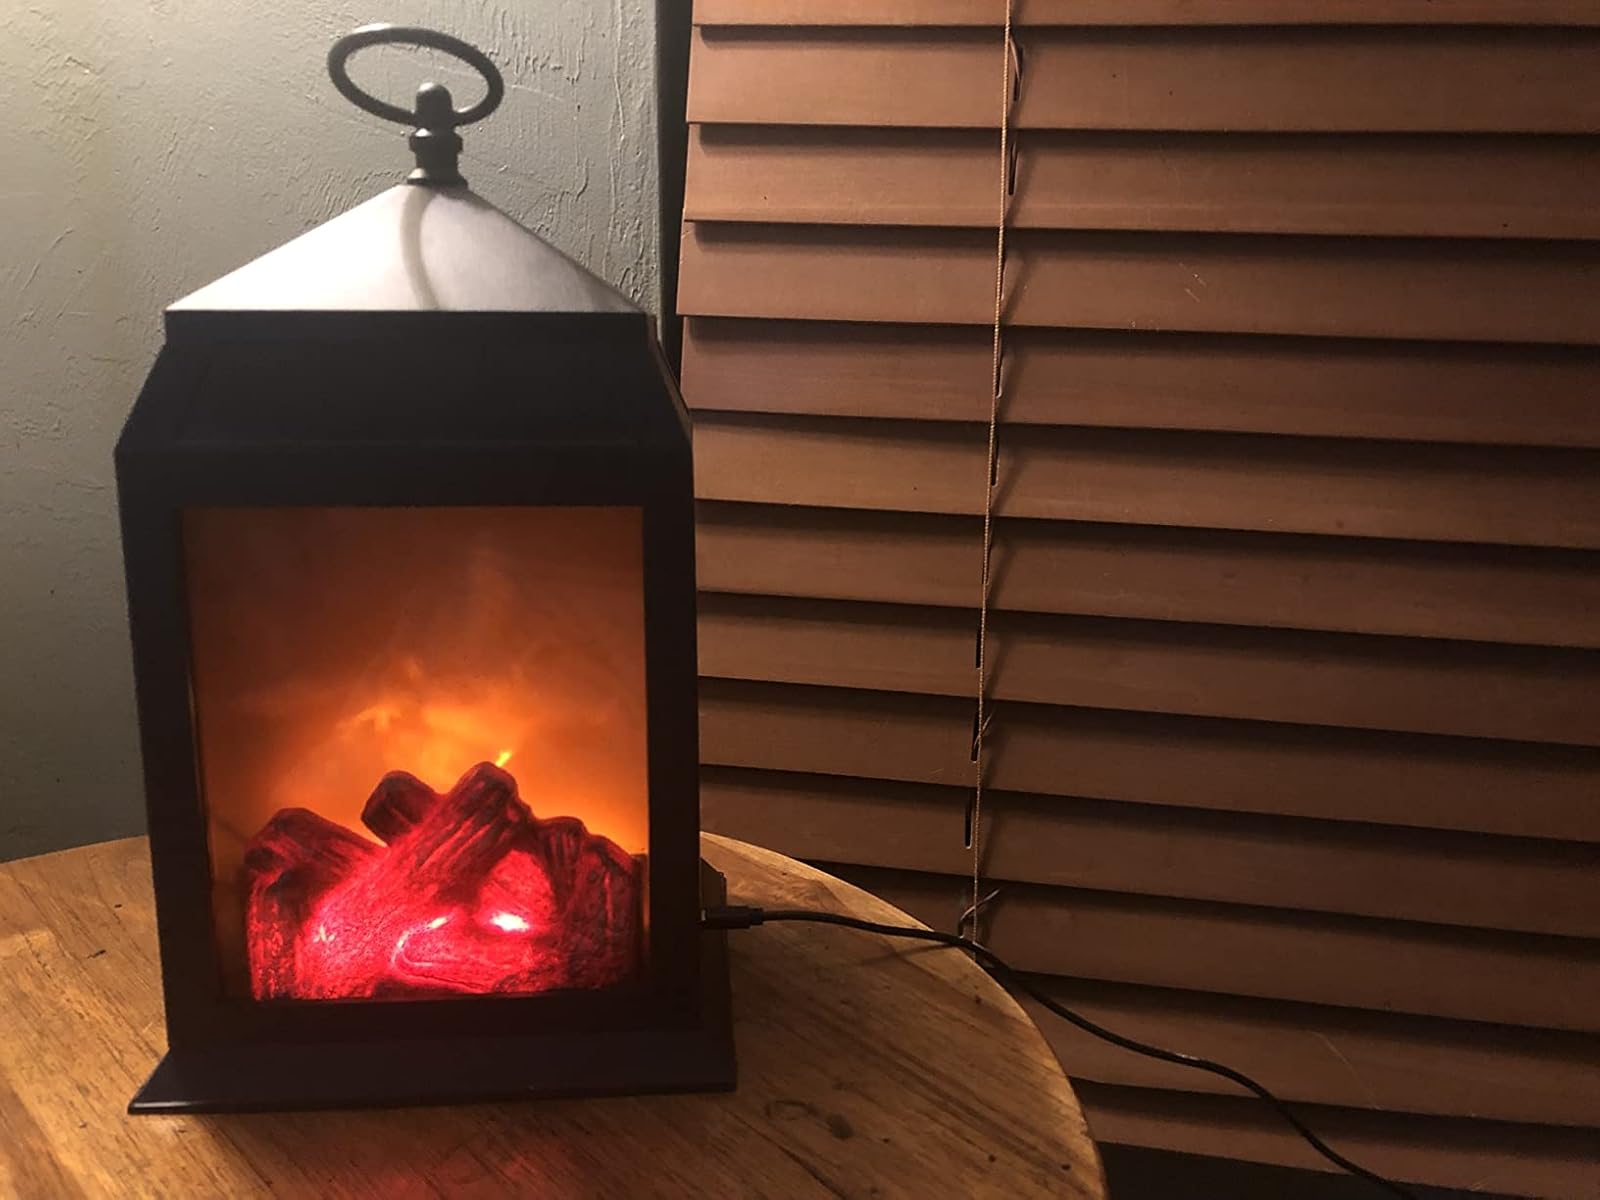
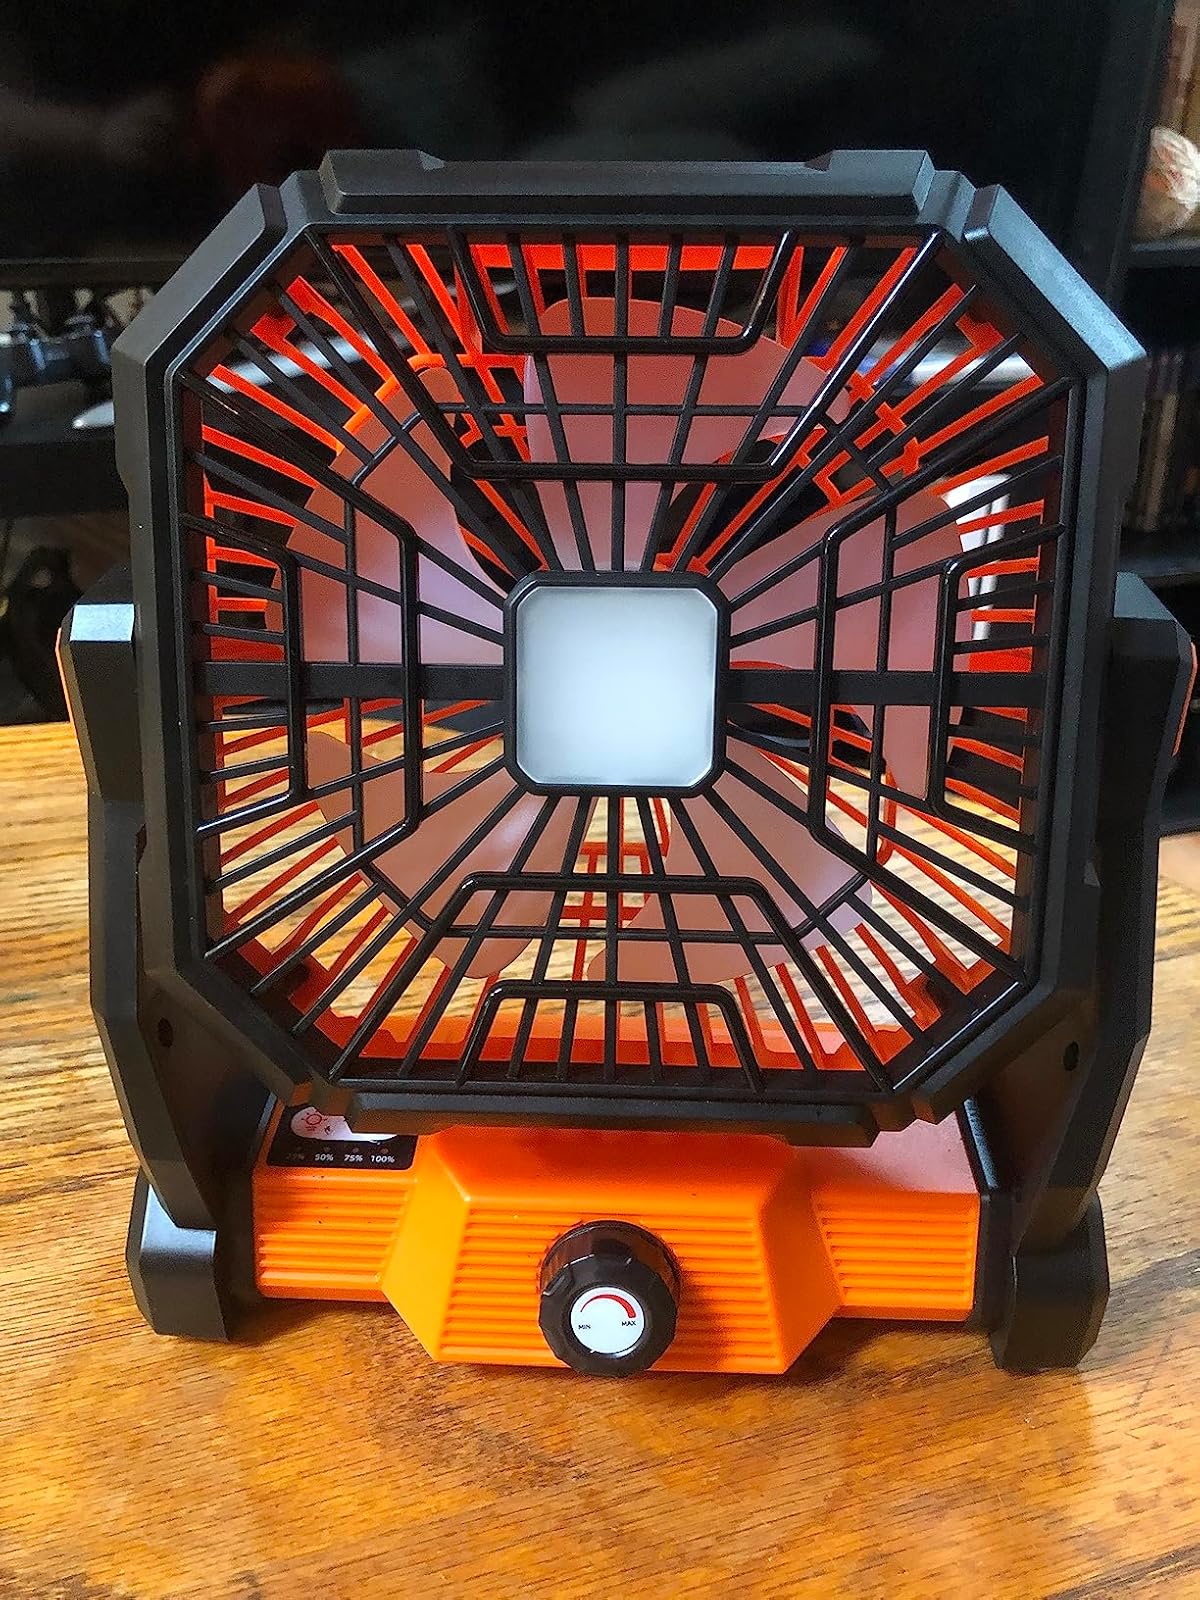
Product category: lantern
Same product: no